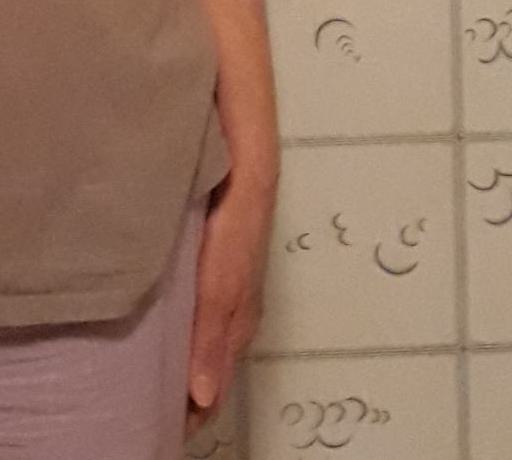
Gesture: no_gesture